Billie Piper

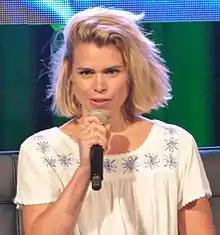
Piper at the "Doctor Who" panel at the 2015 Oz Comic Con

She reprised her role as Rose Tyler in "The End of Time", the last of the 2008–2010 "Doctor Who" specials, as a younger version of Rose Tyler (specifically 3 months before her initial meeting with the Ninth Doctor in 2005 episode "Rose"). She also shared the role of Betty with Sue Johnston in the two-part TV adaptation of "A Passionate Woman", screened on BBC 1 in April 2010. In May 2011, it was announced that Piper would join the cast of a romance-comedy film directed by Robin Sheppard titled "Truth about Lies". In January 2013, Piper stated on "The Graham Norton Show" that she had not been asked to return for the 50th anniversary of "Doctor Who", however, the BBC announced in the following March that she would be returning in the special, titled "The Day of the Doctor", which was broadcast in November 2013. Despite being credited as Rose Tyler, Piper's actual role in the episode is the consciousness of "The Moment", a sentient weapon which takes on the form of Rose's "Bad Wolf" personality.